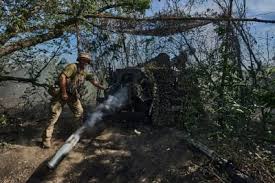
Label: D-30